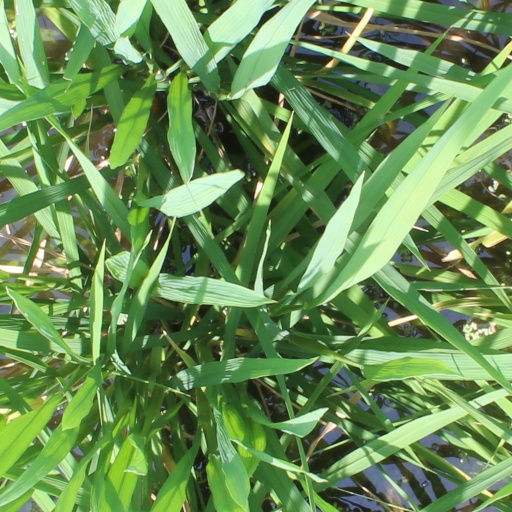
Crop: rice